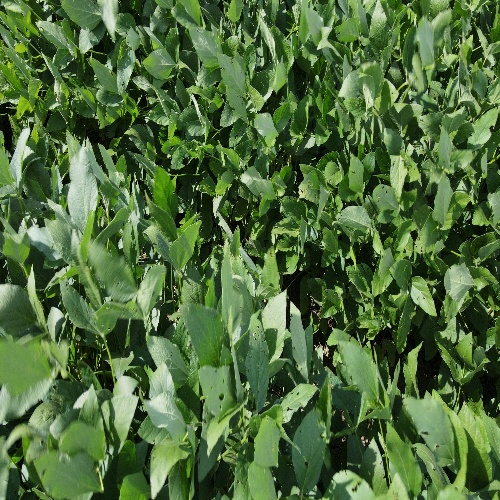
Label: Caterpillar